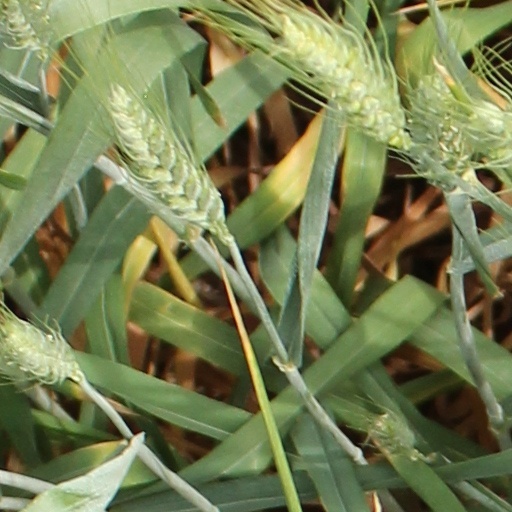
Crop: wheat